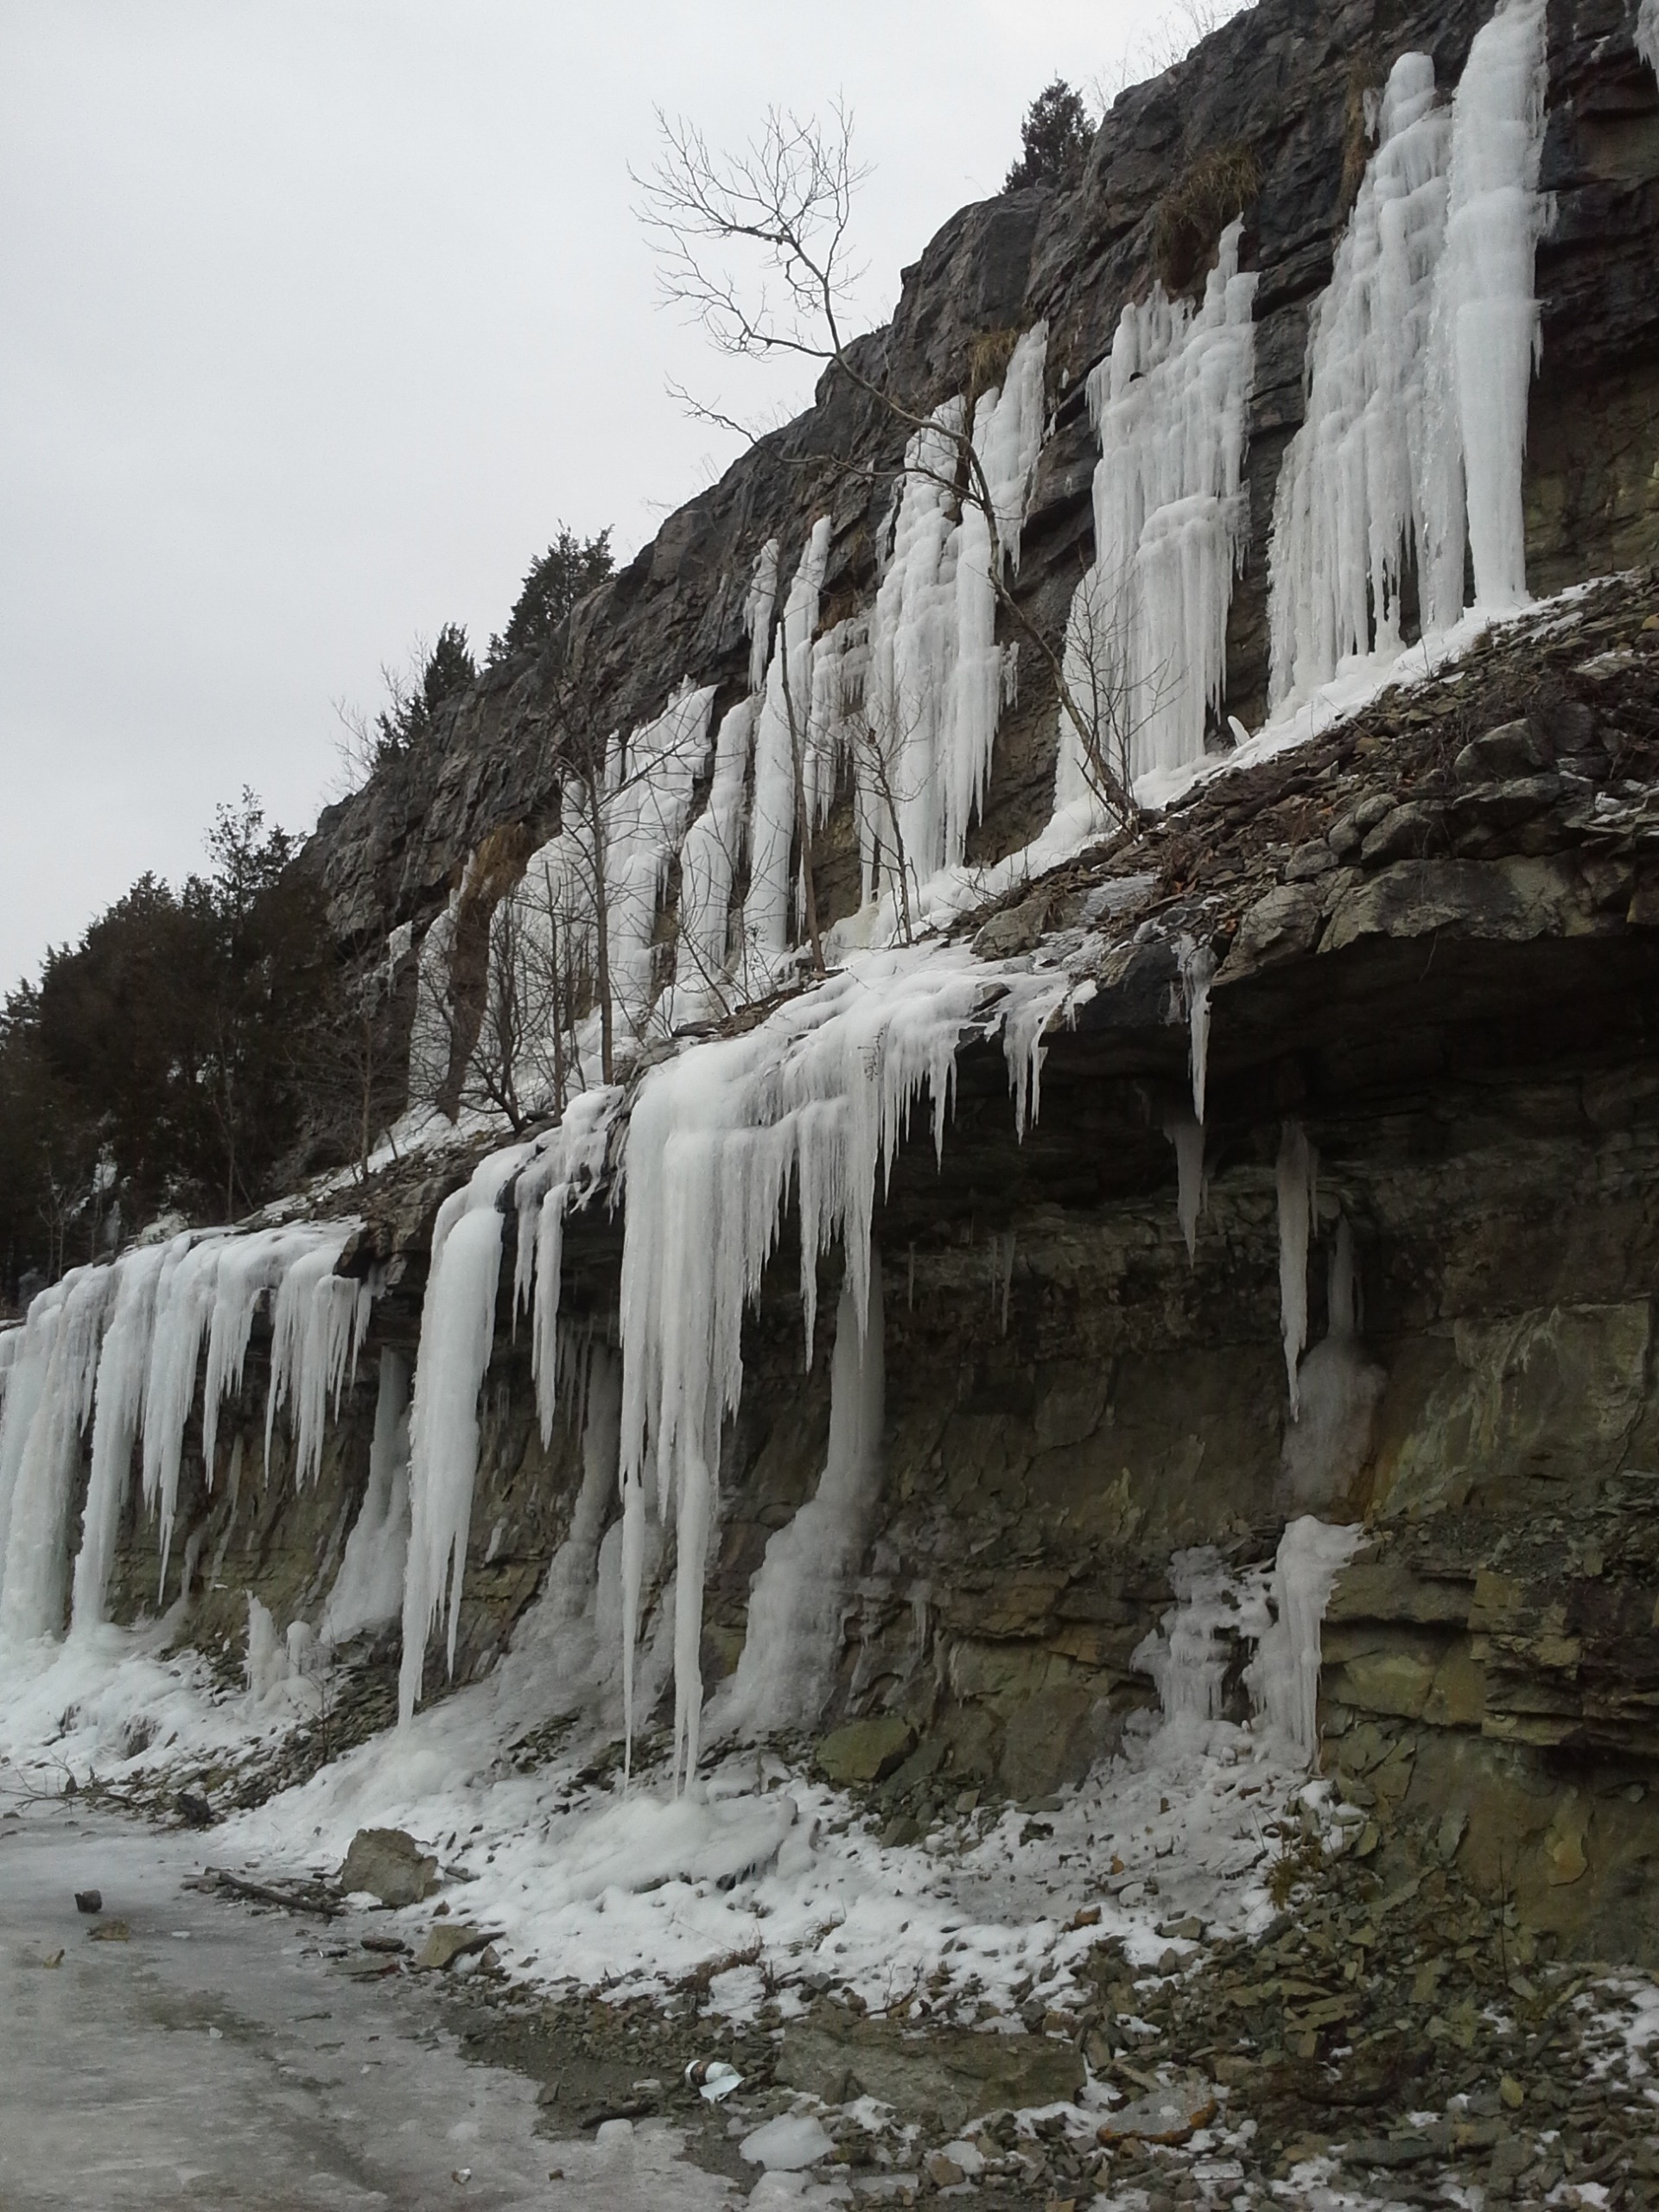
water, nature, waterfall, snow, cold, winter, white, formation, ice, weather, freeze, frozen, season, body of water, rocks, limestone, icicle, water feature, freezing, ice storm